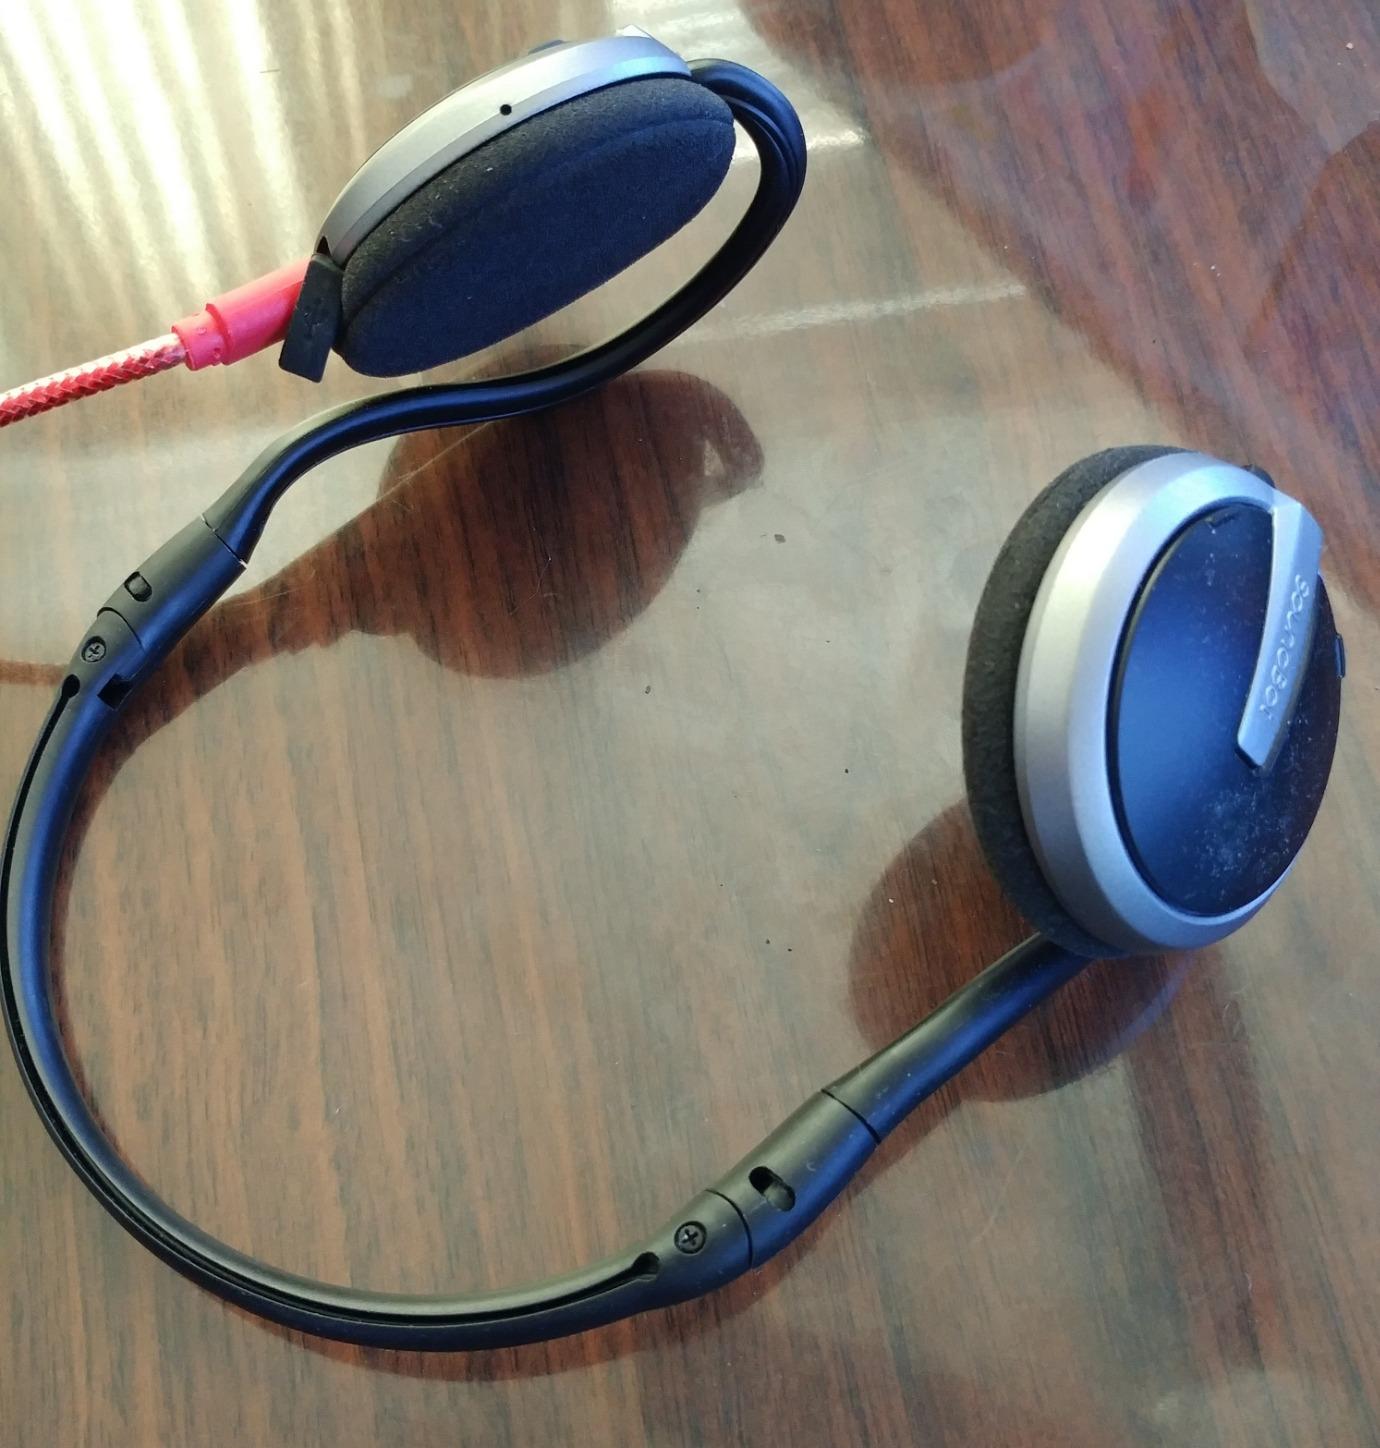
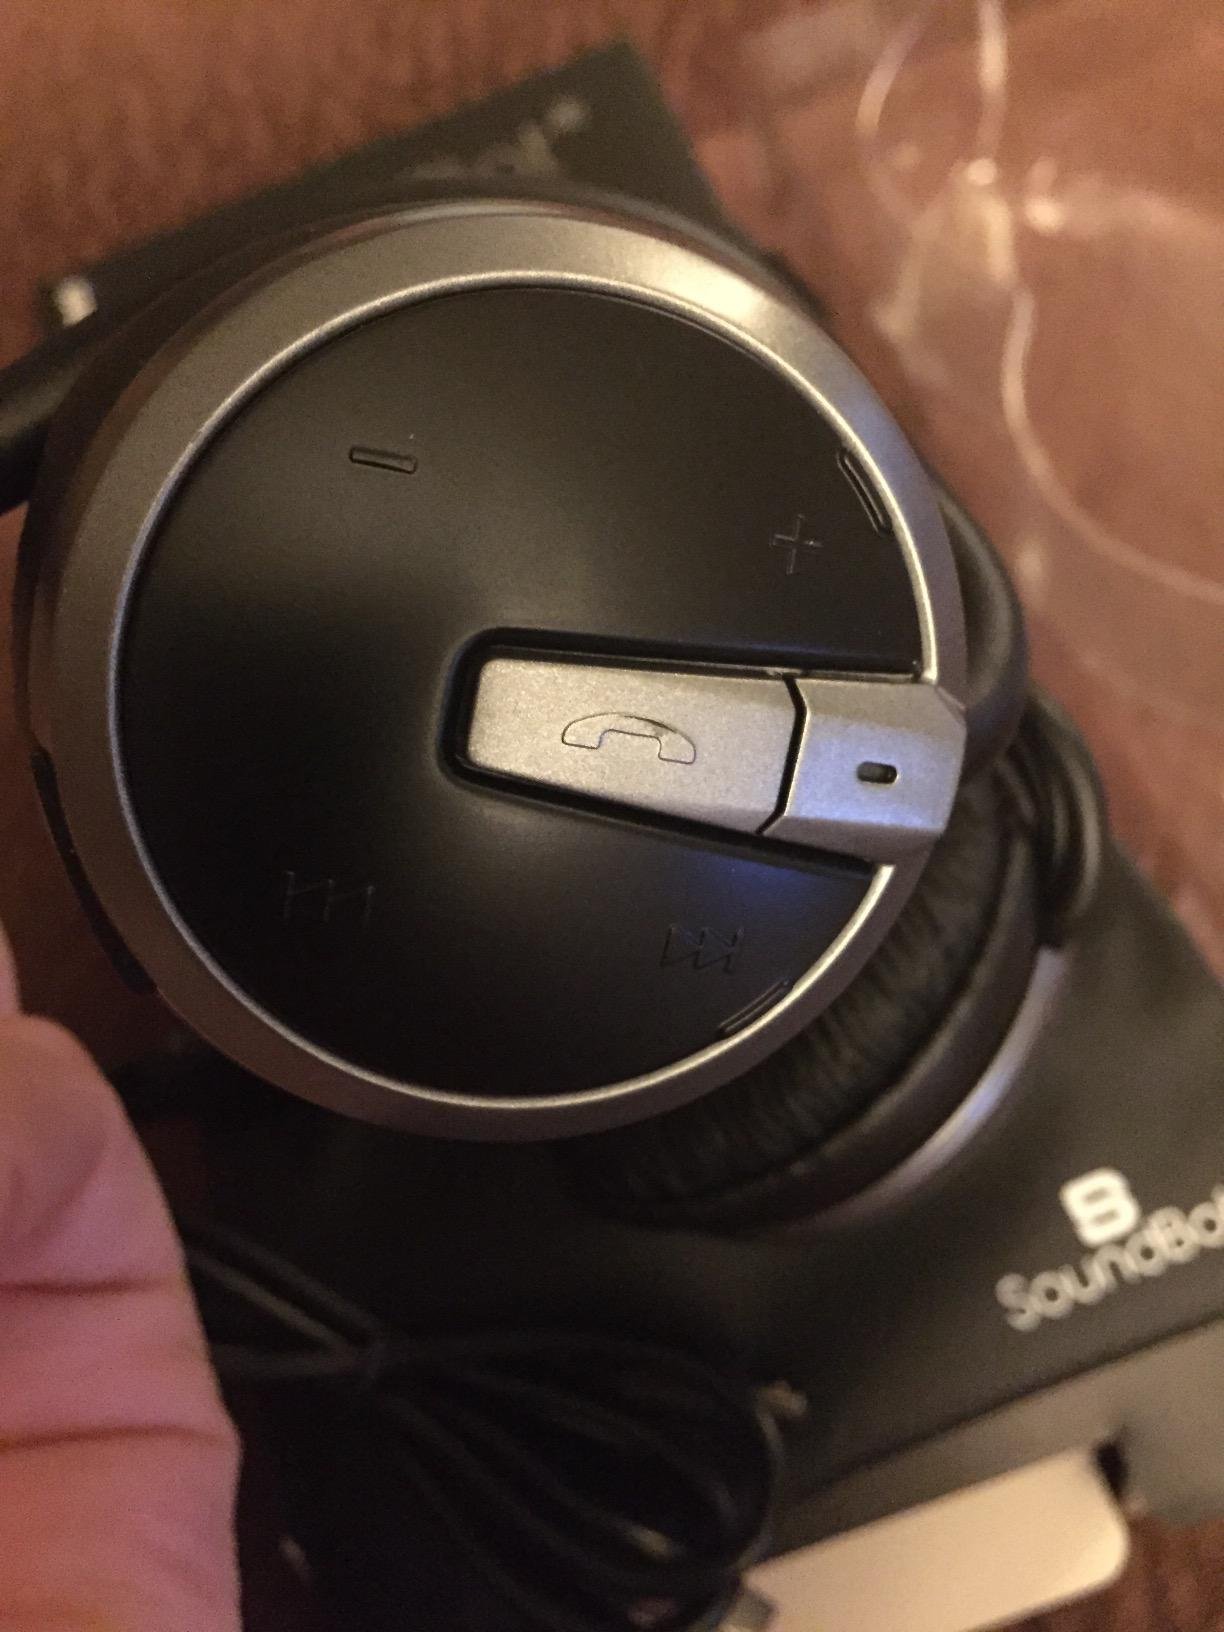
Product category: headphones
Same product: yes